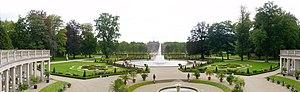
Le Paleis Het Loo est un palais royal construit entre 1684 et 1686 à Apeldoorn, dans la province de Gueldre aux Pays-Bas.